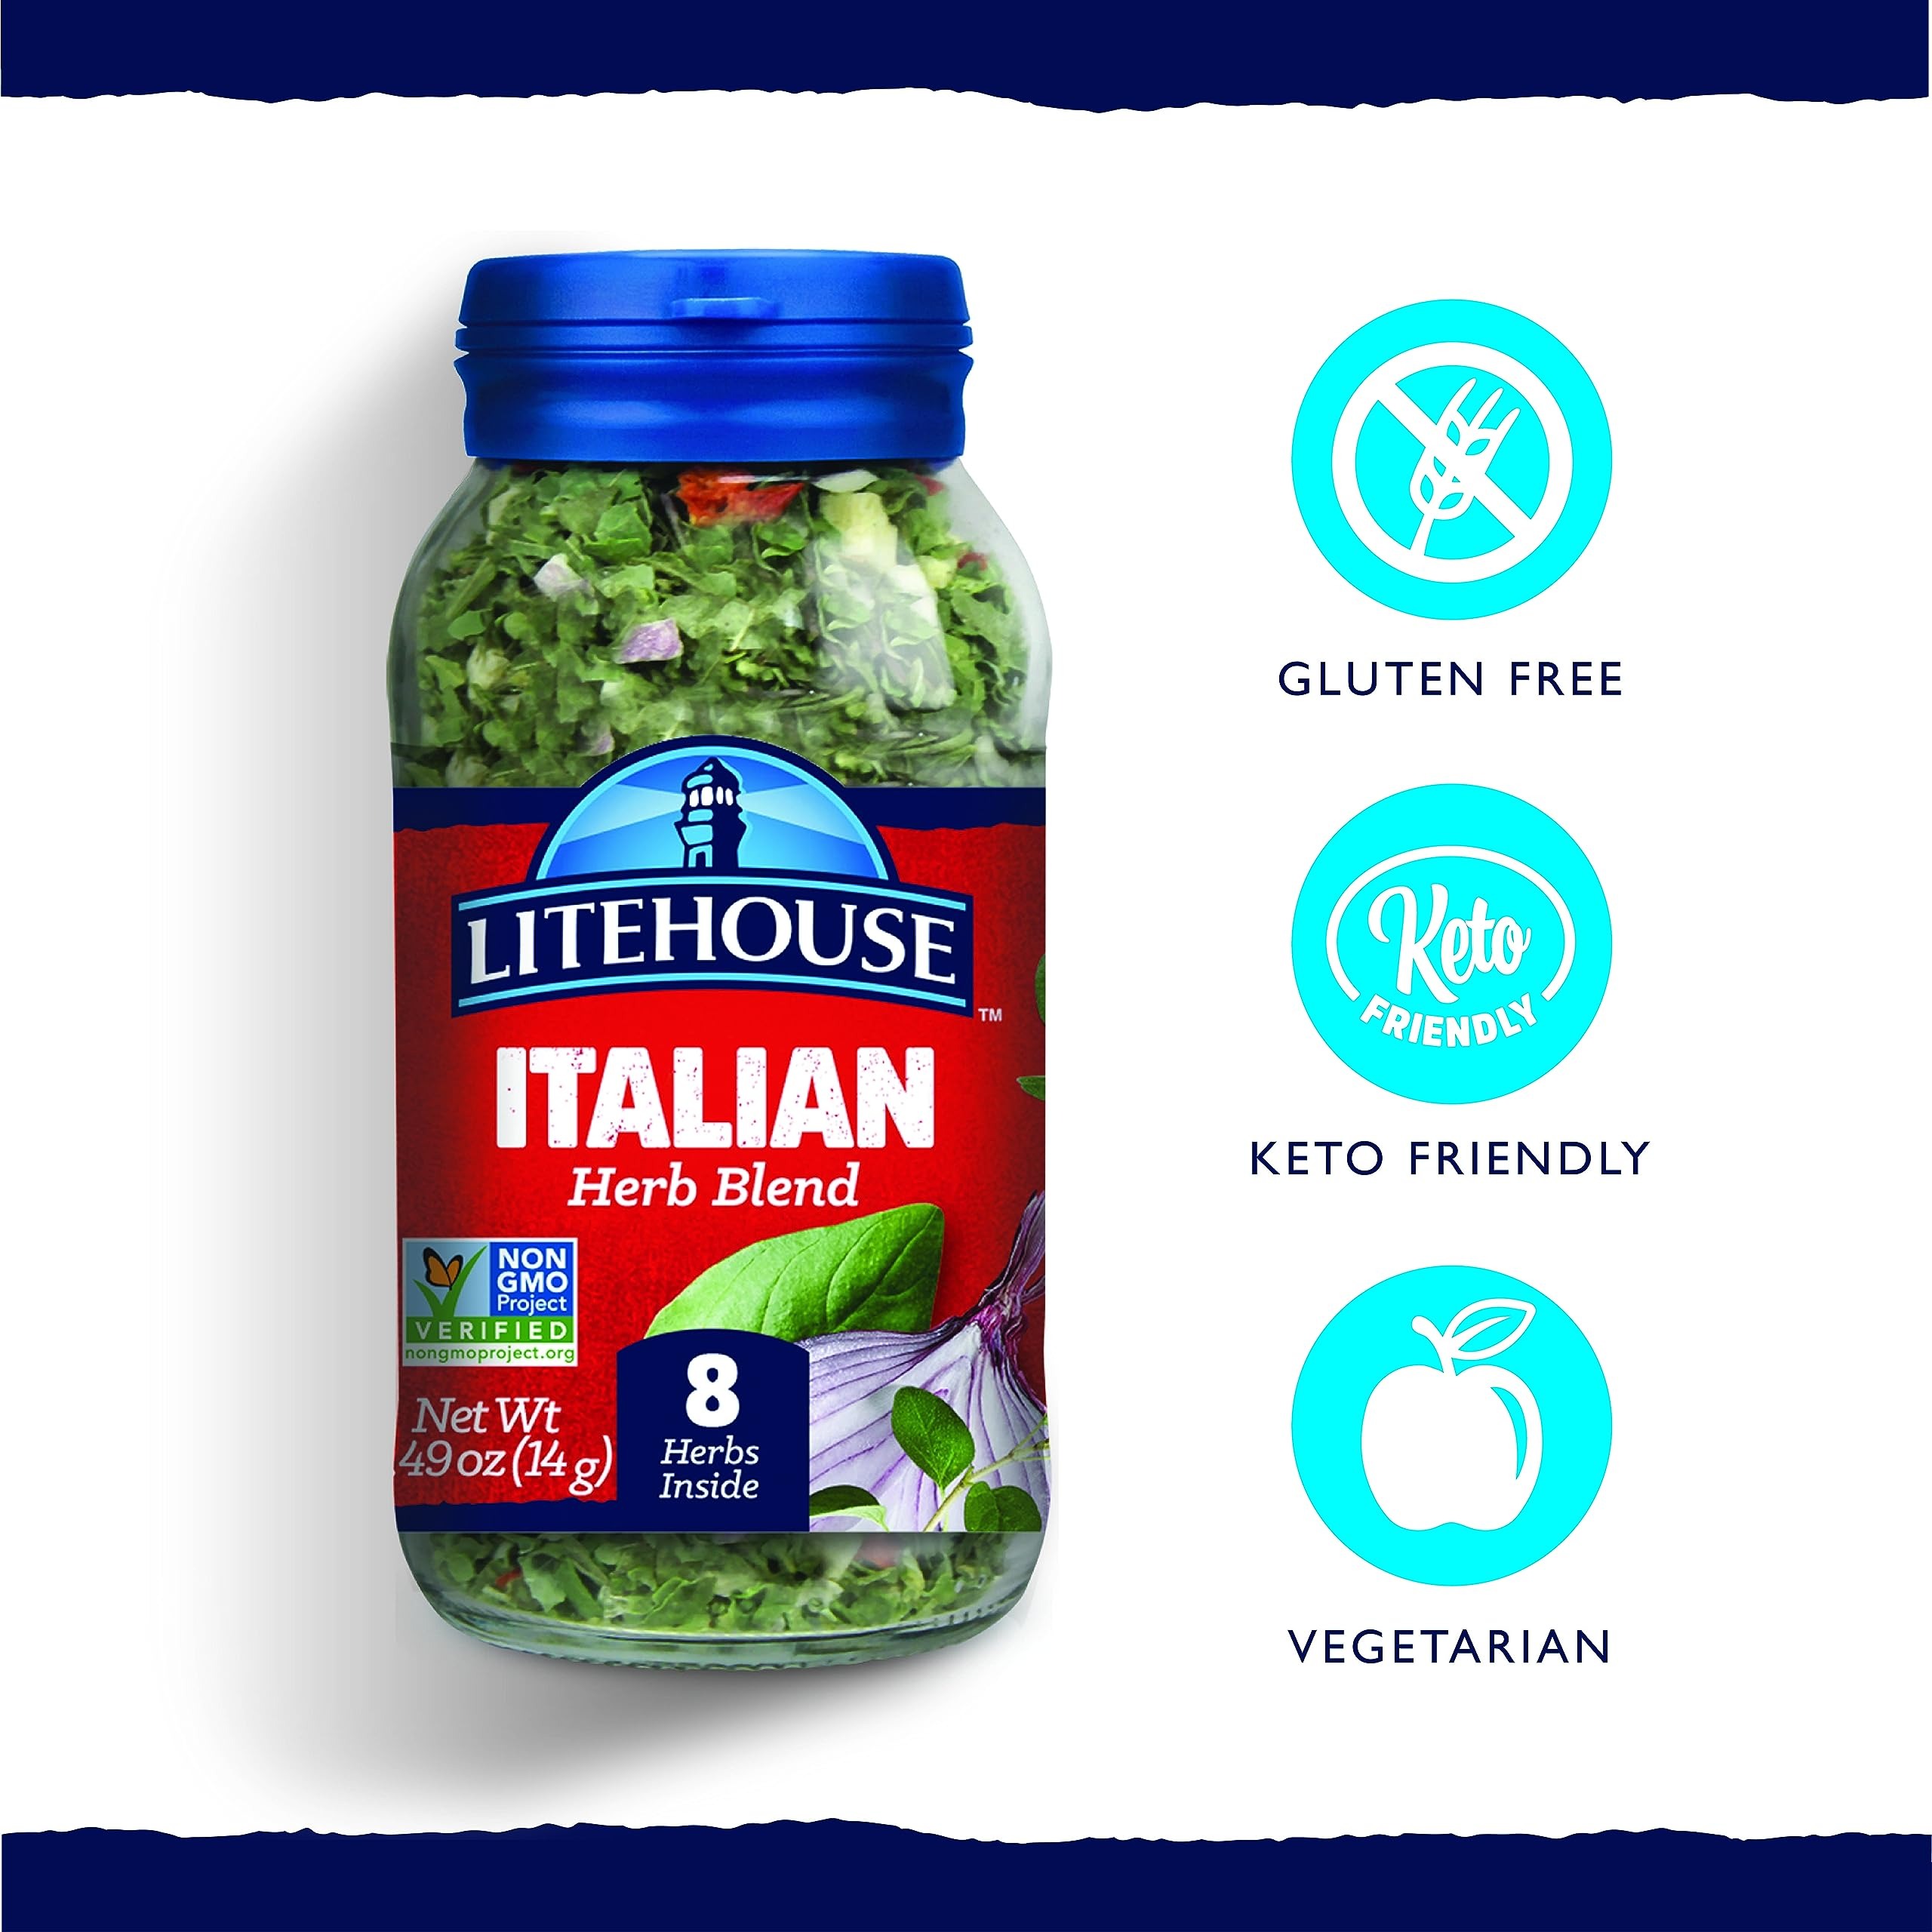
Item Name: Litehouse Freeze Dried Italian Herb Blend - Substitute for Fresh Italian Seasonings, Italian Spices, Jar Equal to Blend of 8 Herbs, Organic, Italian Seasoning, Non-GMO, Gluten-Free - 0.49 Oz, 6-Pack
Bullet Point 1: FREEZE DRIED DIFFERENCE - All of our herbs are harvested at their peak freshness and loaded into our freeze drying tunnels that help preserve the bold color, taste, & aroma
Bullet Point 2: SUBSTITUTE & ENJOY - Simply substitute 1 tablespoon of the freeze-dried herb for 1 tablespoon of fresh Italian Blend. Our Freeze Dried Italian Herb Blend complements fresh vegetables and fish
Bullet Point 3: HIGH QUALITY CROPS - Litehouse Herbs are harvested from the highest quality crops making our Freeze Dried Italian Herb Blend Non-GMO, gluten-free, vegetarian, & keto friendly
Bullet Point 4: TASTY TIP - Sprinkle over your spaghetti for a taste of Italy, we recommend substituting one tablespoon of freeze dried herb for one tablespoon fresh (all measurements are approximate)
Bullet Point 5: ABOUT US - Our mission is to deliver a memorable eating experience, positively impact communities, and provide employee-owners with opportunities for success
Value: 2.94
Unit: Ounce

Price: 41.99